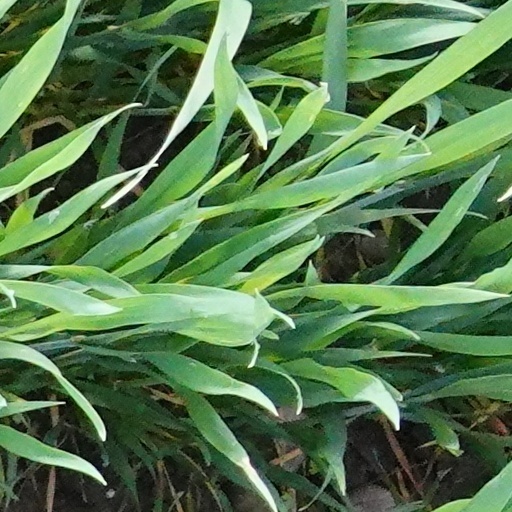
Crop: wheat